Noah Dickerson

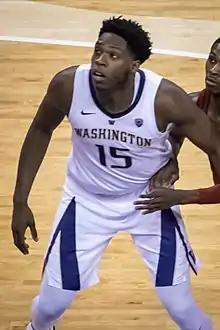
Dickerson with Washington in January 2019

Noah Dickerson (born February 1, 1997) is an American basketball player for Starwings Basel of the Swiss Basketball League (SBL). He played college basketball for the Washington Huskies. As a junior, he was named first-team all-conference in the Pac-12.